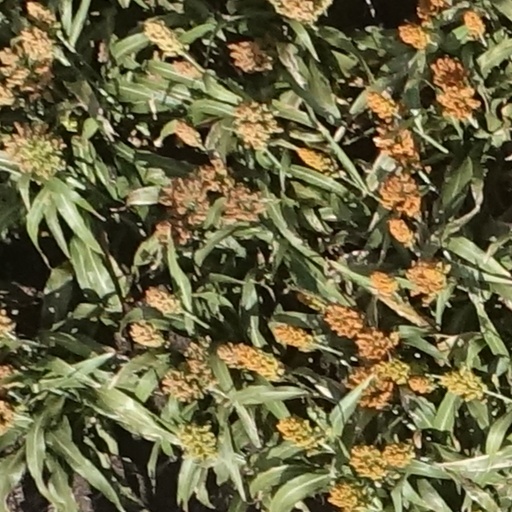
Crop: sorghum